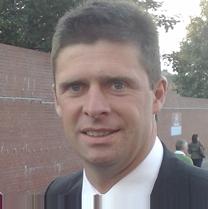
Age: 41